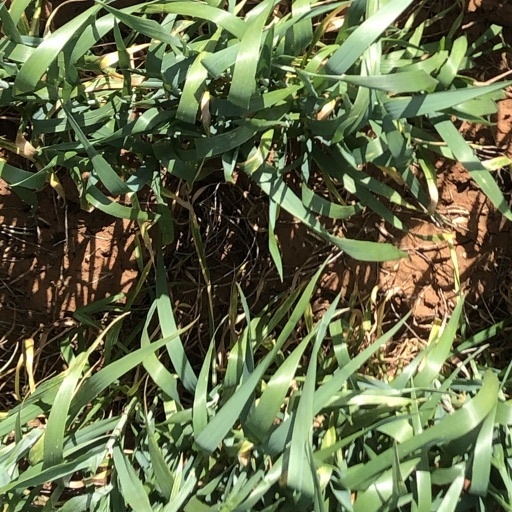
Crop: wheat